Rebecca Kleefisch

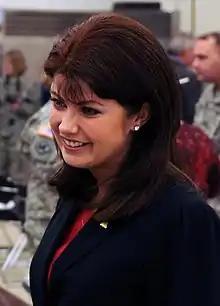
Kleefisch in 2013

Rebecca Ann Kleefisch (née Reed; born August 7, 1975) is an American politician and former television reporter who served as the 44th Lieutenant Governor of Wisconsin from 2011 to 2019. A member of the Republican Party, she was elected to the position on November 2, 2010, as the running mate of Governor Scott Walker; the pair narrowly lost reelection to a third term in 2018.